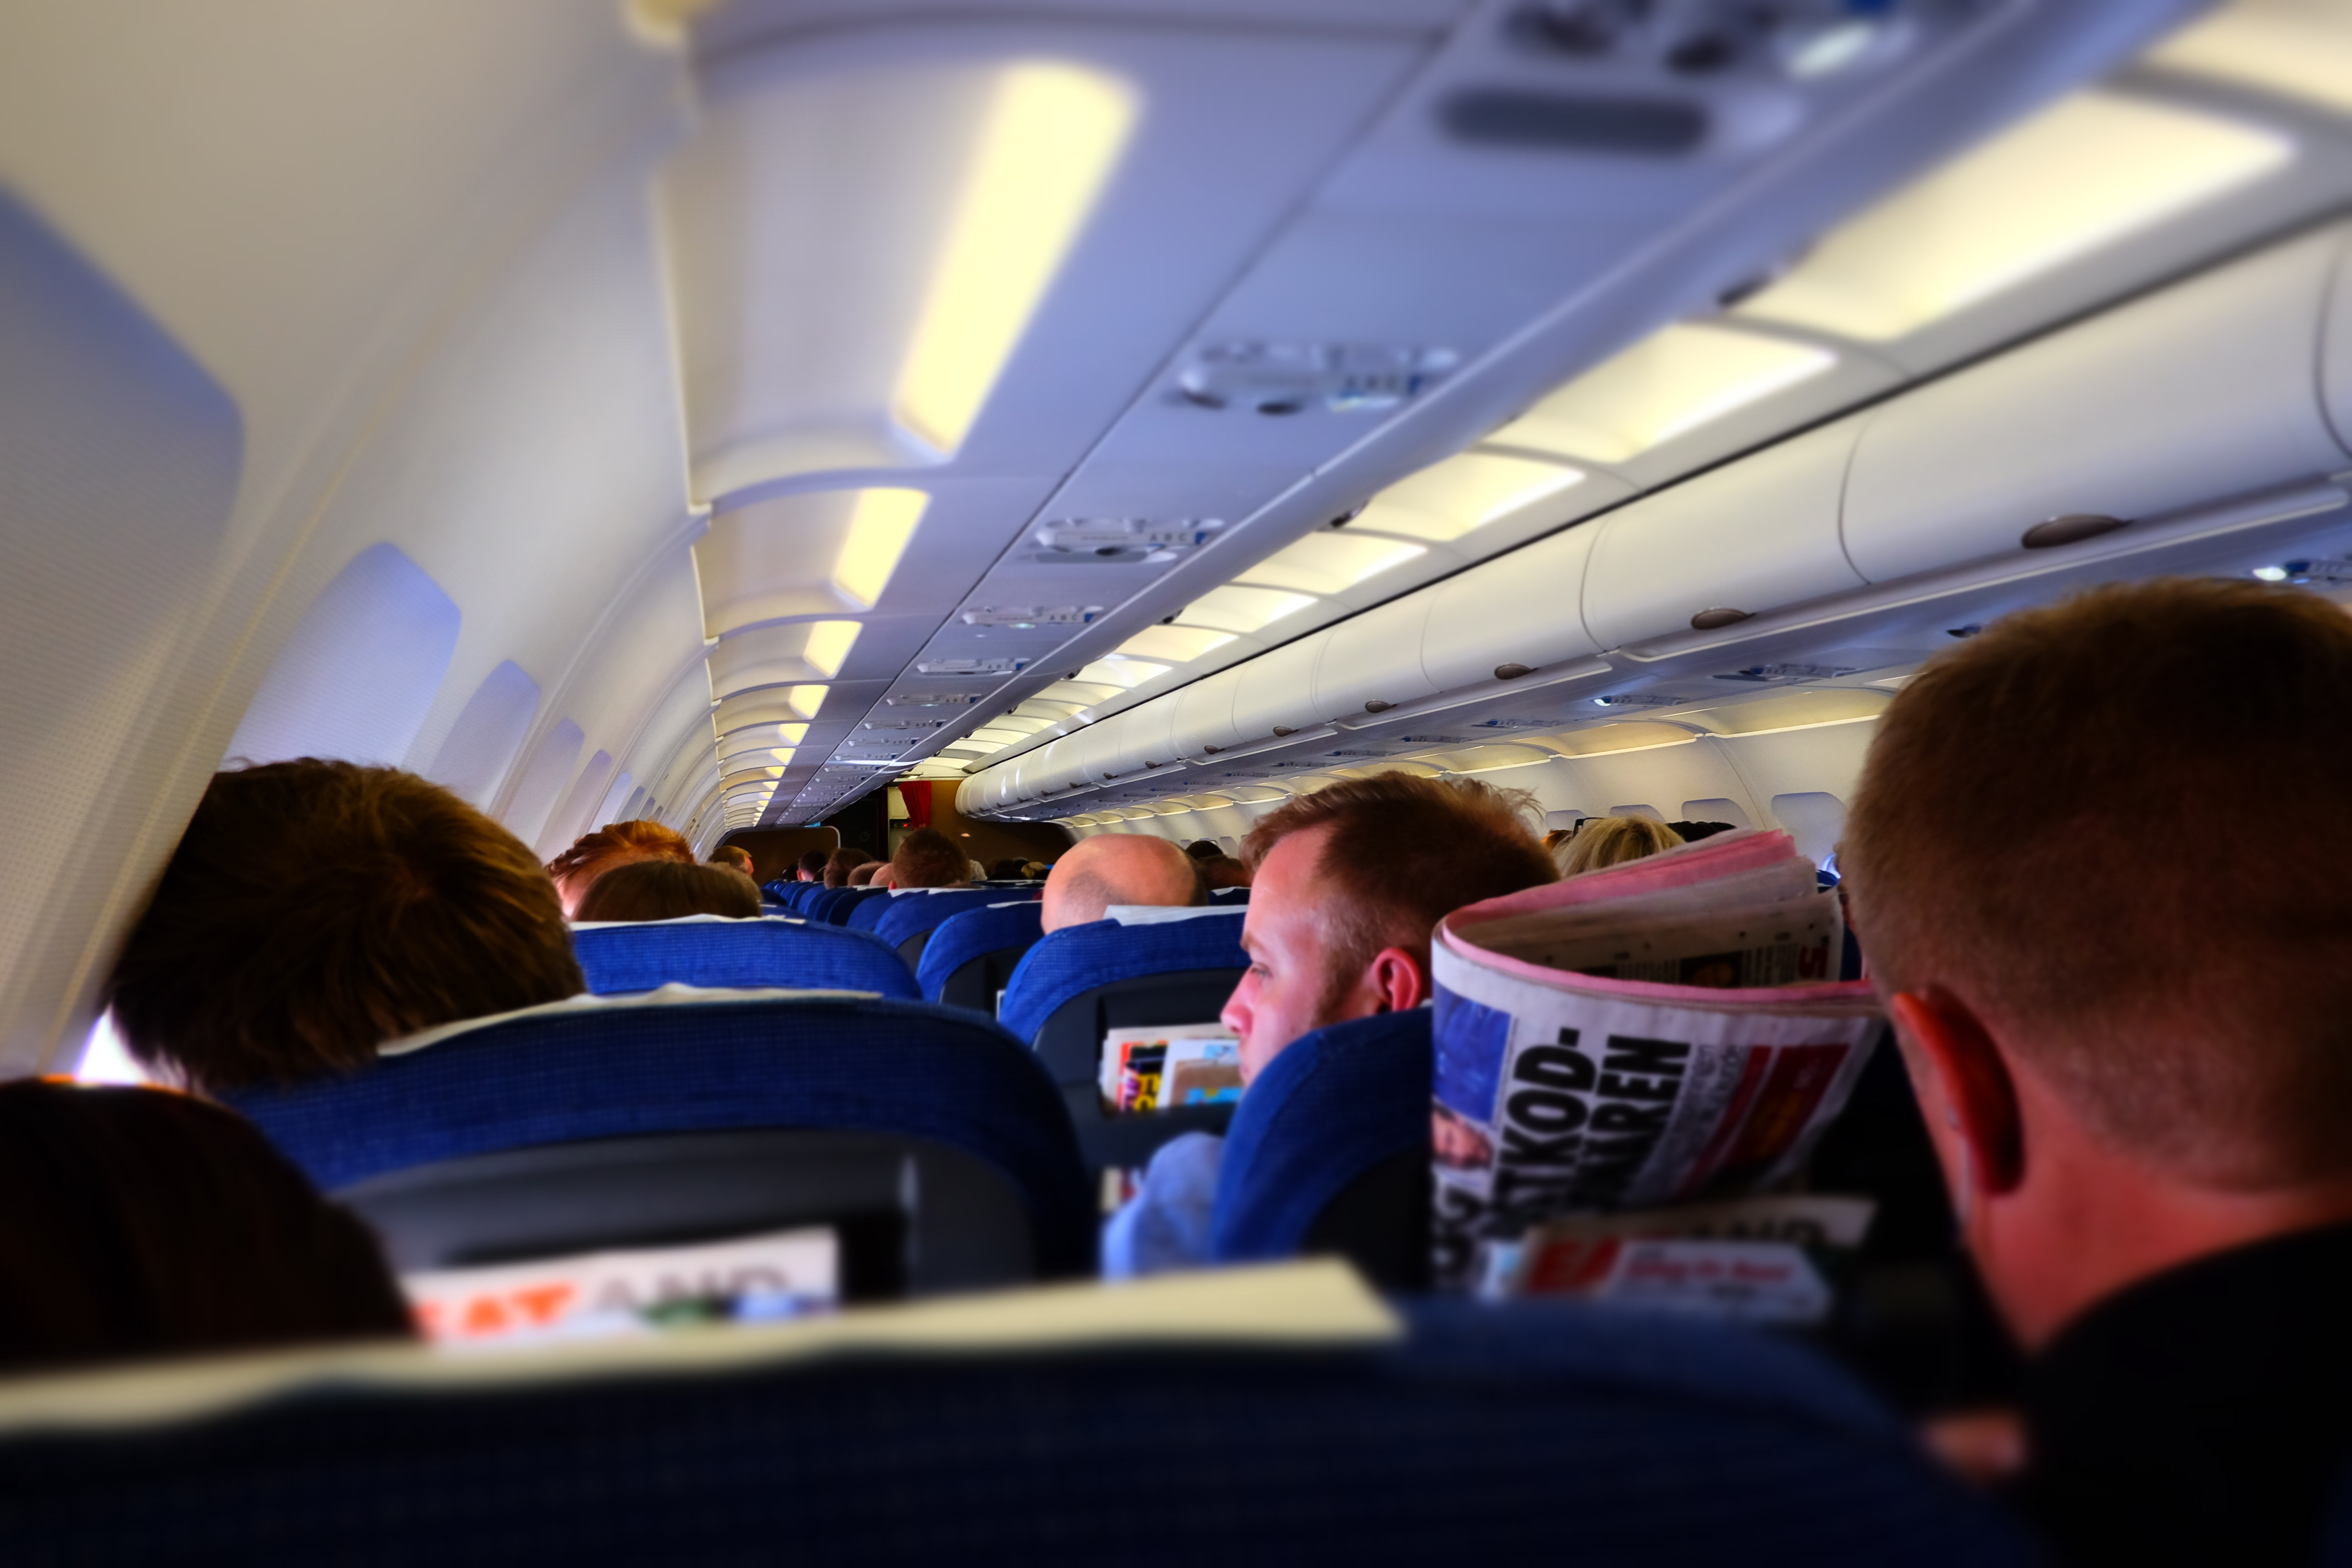
flying, airplane, plane, aircraft, airline, aviation, flight, professional, boarding, fliegen, passenger, air travel, atmosphere of earth, aerospace engineering, aircraft cabin